Pearl Harbor Trilogy – 1941: Red Sun Rising

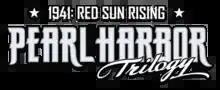

Pearl Harbor Trilogy – 1941: Red Sun Rising is a flight simulator developed and published by Legendo Entertainment. The game is based on the attack on Pearl Harbor and the following Battles of Wake Island, Midway, and the Coral Sea. The game is presented through a third-person perspective. In the single-player campaign, the players assumes control of either a United States Army Air Force pilot or an Imperial Japanese Navy pilot. Both pilots have eight single-player missions each, beginning during the Attack on Pearl Harbor and chronologically featuring the key battles that followed, including the Battle of Wake Island, Battle of Midway, and Battle of the Coral Sea.